Barguzin (river)

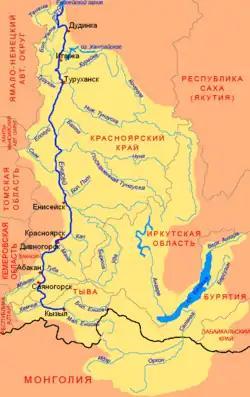
Yenisey basin including Lake Baikal and the river Barguzin

The Barguzin is a river in Buryatia, Russia, long, flowing into the Barguzin Bay of Lake Baikal, the largest and deepest bay of Baikal. Barguzin is the third (by the flow amount) inflow of Baikal, after the rivers Selenga and Upper Angara. Its watershed area is . It is navigable for upwards from its estuary. Its main tributaries are the Gagra, Argada and Ina from the left, and the Ulyun from the right. In 1648, Ivan Galkin founded an "ostrog" on the Barguzin.